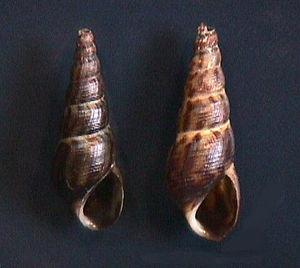
Les Thiaridae forment une famille de mollusques gastéropodes.